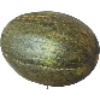
Label: Melon Piel de Sapo 1